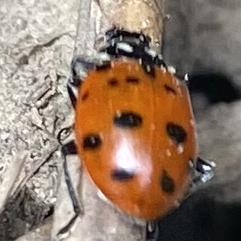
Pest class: predators